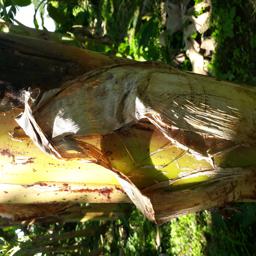
Label: PSEUDOSTEM WEEVIL